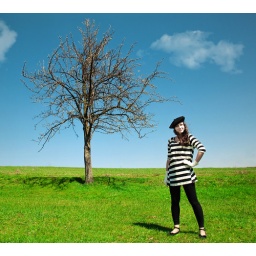
girl mime near the tree